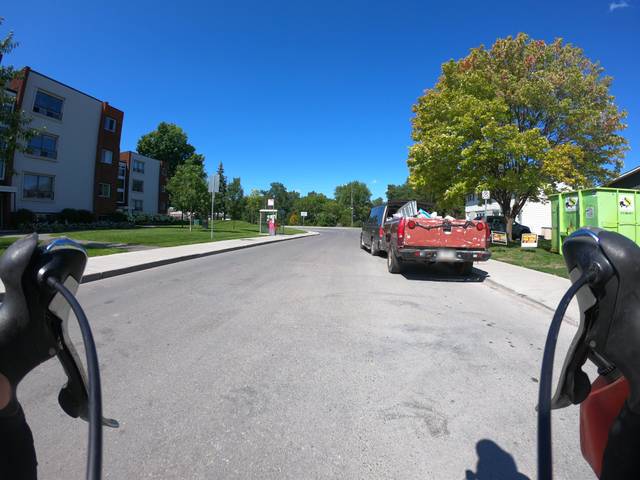
Region: Canada
Coordinates: 45.352, -75.834